Torii Kiyonobu II

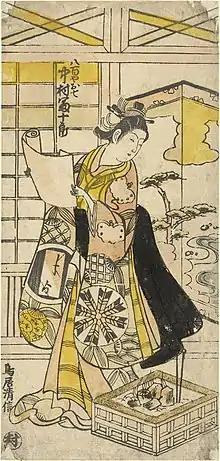
The Actor Nakamura Tomijūrō I in the Role of Yaoya OshichiWoodblock print, Torii Kiyonobu II,

Torii Kiyonobu II ( "Nidaime Torii Kiyonobu"; active 1725–1760) was a Japanese ukiyo-e artist. He headed the Torii artistic school from possibly as early as 1725, when its founder Torii Kiyonobu I retired. Kiyonobu II was a prolific designer of actor prints, principally in the narrow "hosoban" format, of which he produced at least 300 examples for about 20 different publishers. He and Torii Kiyomasu II were the main Torii artists of their time and have been rumoured to be the same person. Kiyonobu II's last known work is an actor print dated to 1760.